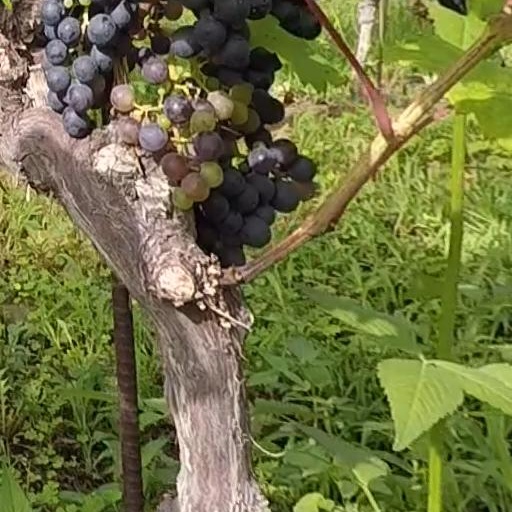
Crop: grape